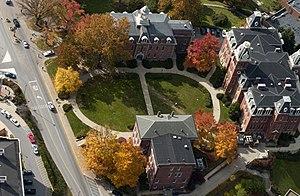
L'université de Virginie-Occidentale est une université américaine située à Morgantown dans l'État de Virginie-Occidentale.